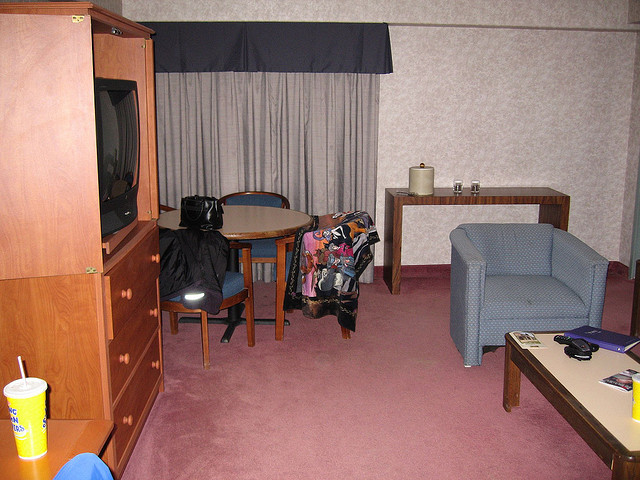
user: Given an image and a question. Answer the question in a short answer. Question: What type of restaurant did the takeout cup come from? Short Answer:
assistant: fastfood